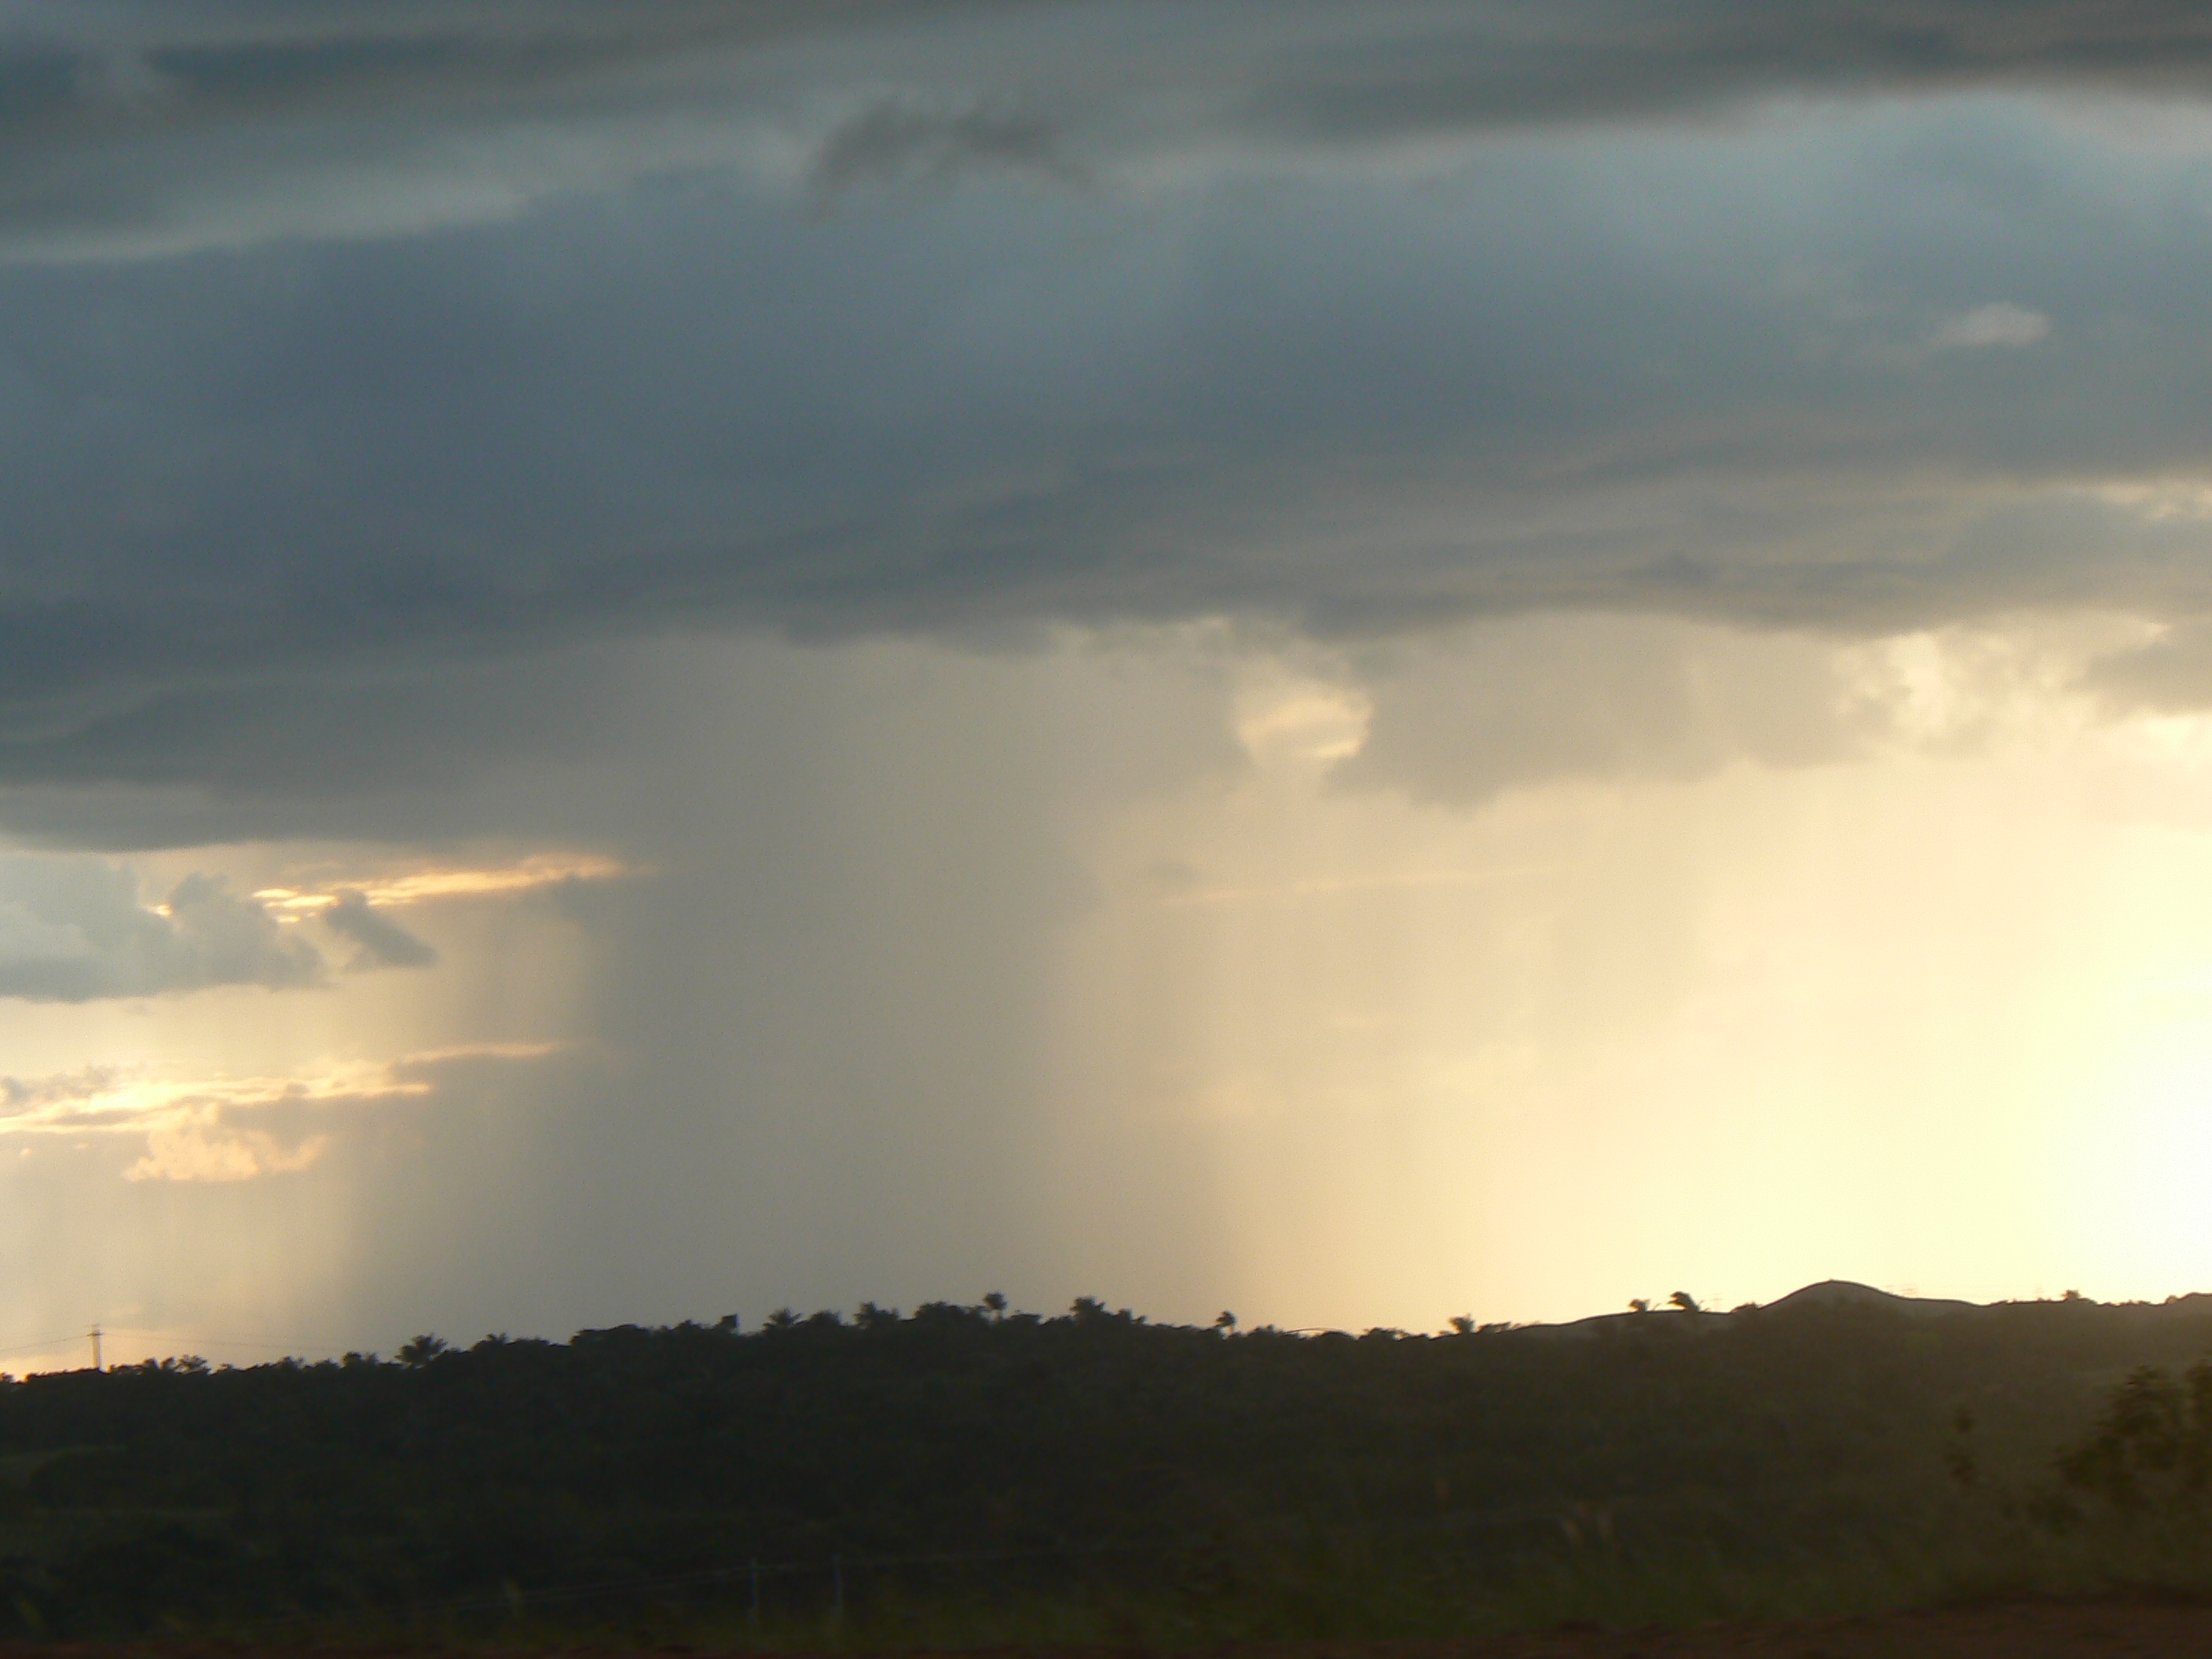
sky, cloud, daytime, horizon, atmosphere, atmospheric phenomenon, light, evening, morning, ecoregion, sunlight, highland, cumulus, meteorological phenomenon, landscape, dusk, plain, rural area, hill, road, geological phenomenon, sunset, wind, grassland